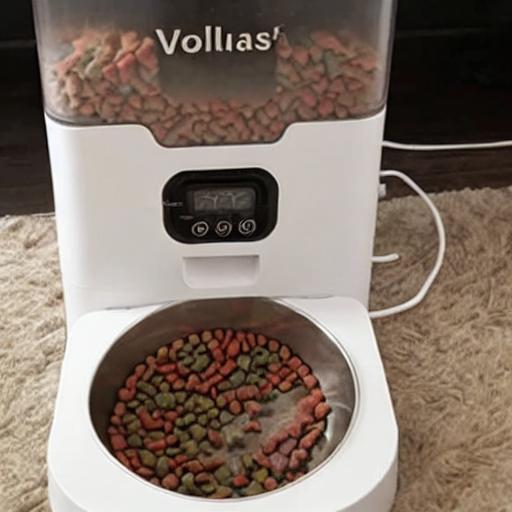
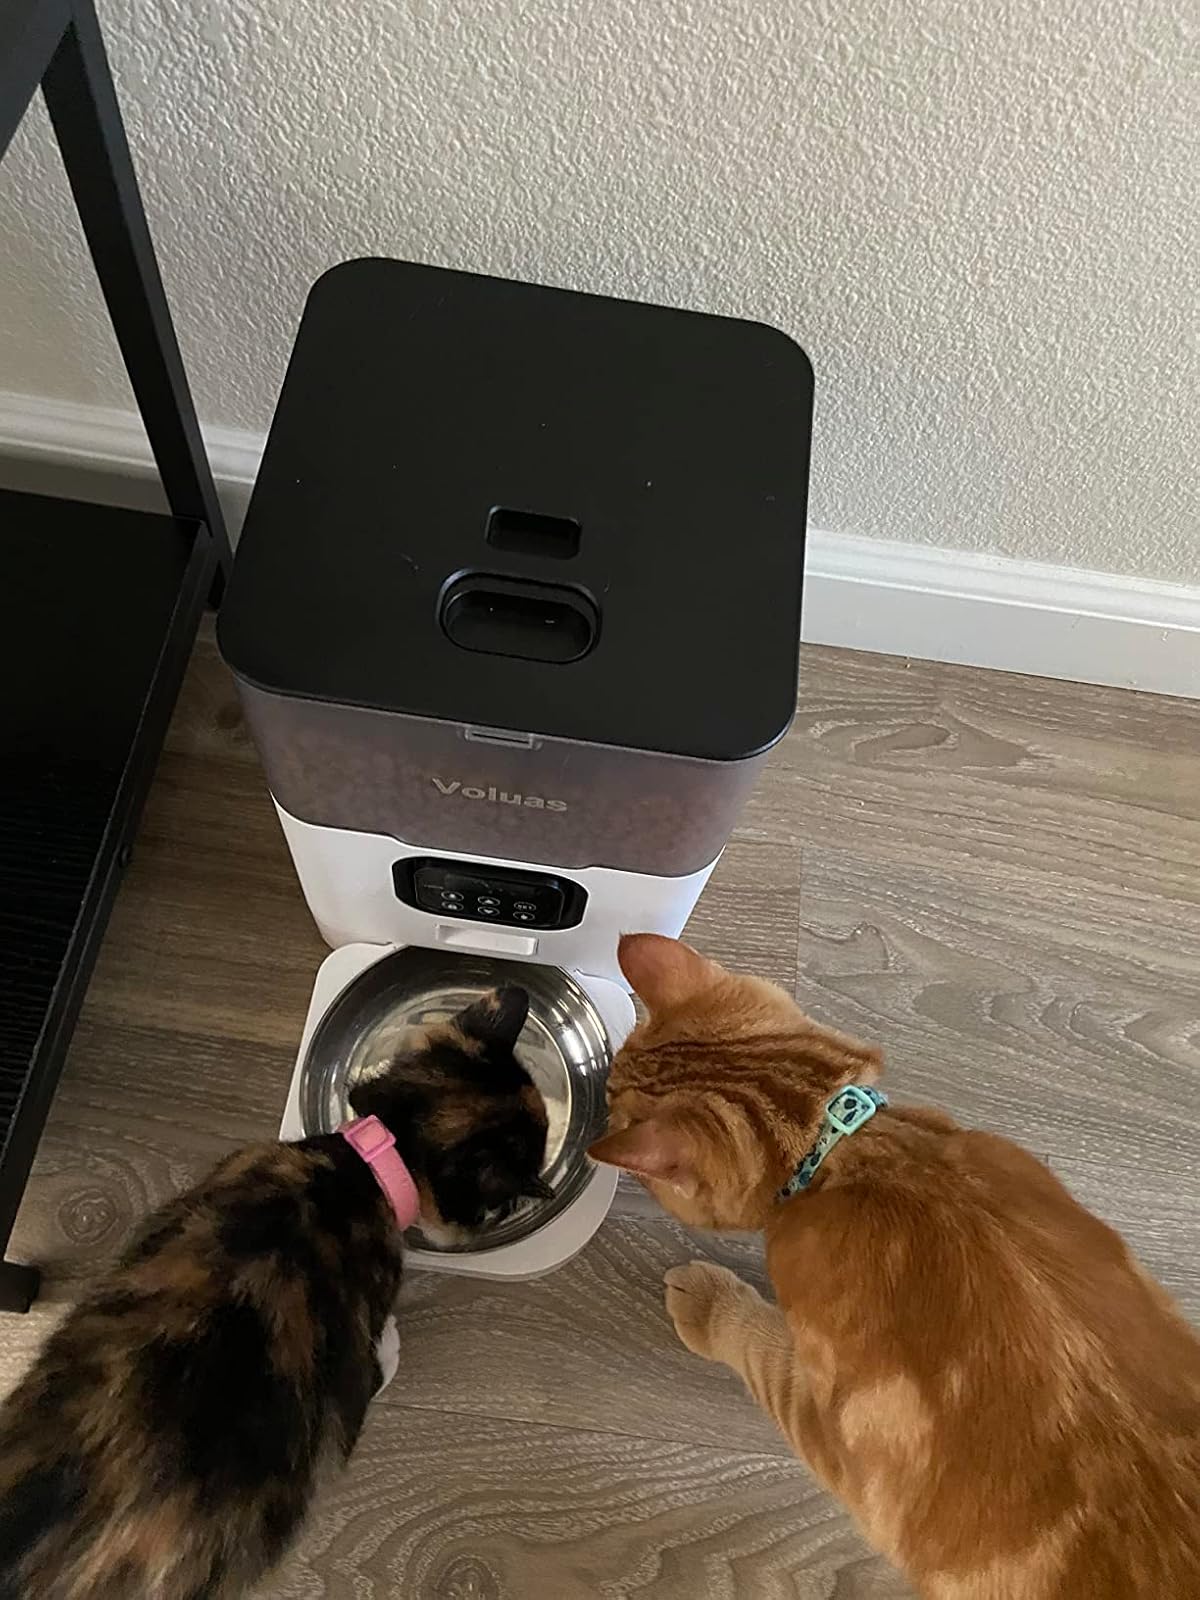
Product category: items_feeder
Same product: no